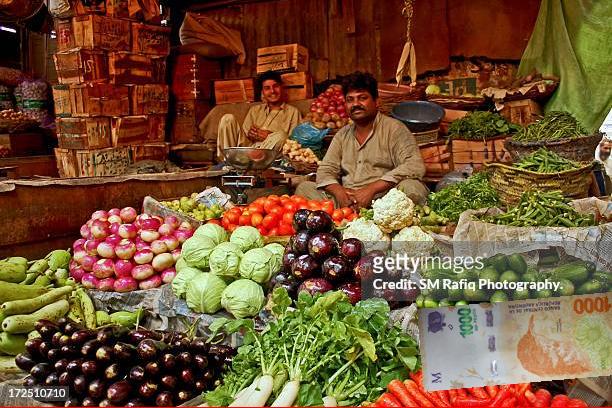
Denominación: 1000